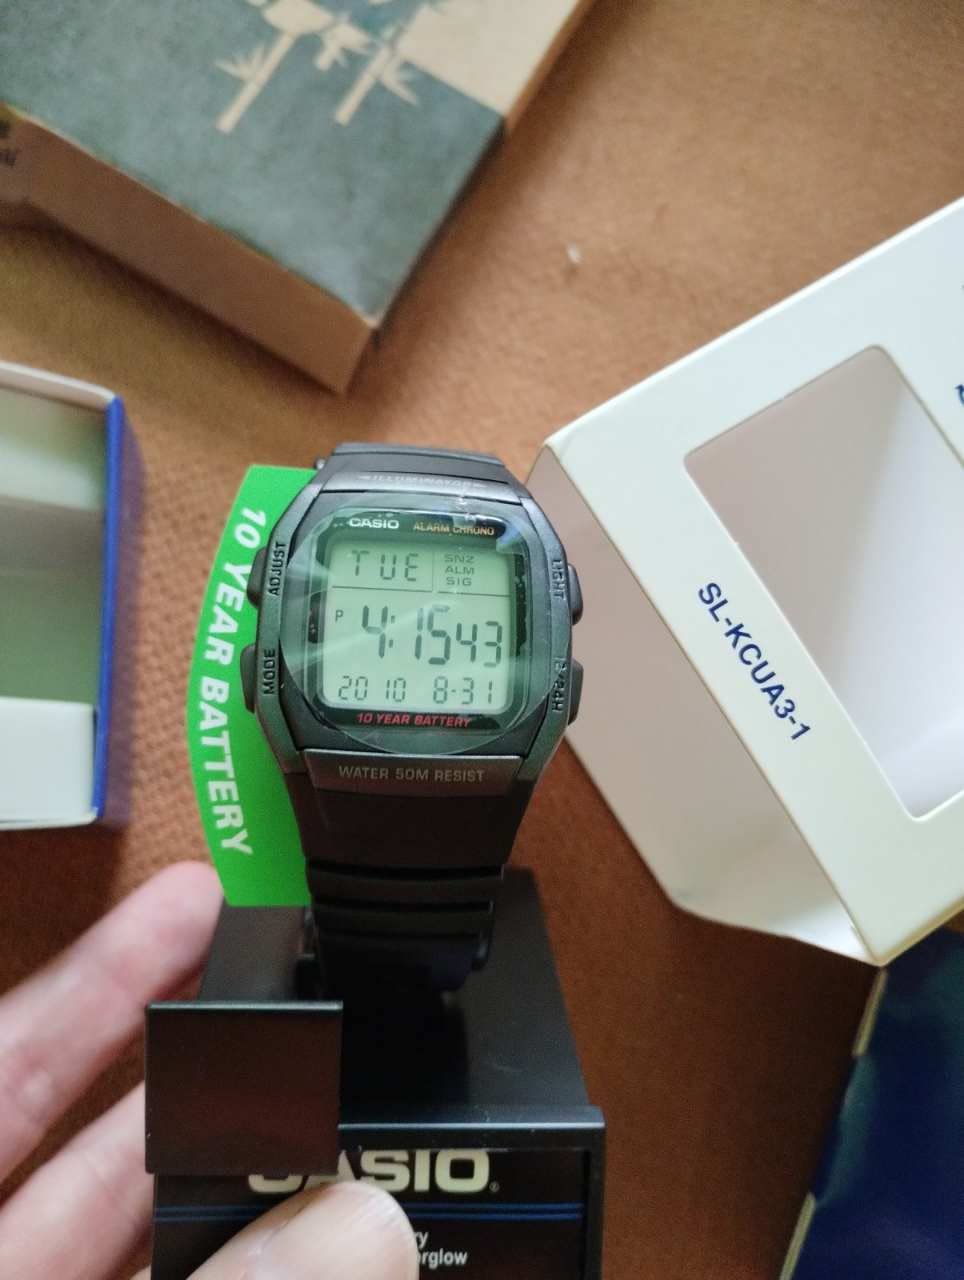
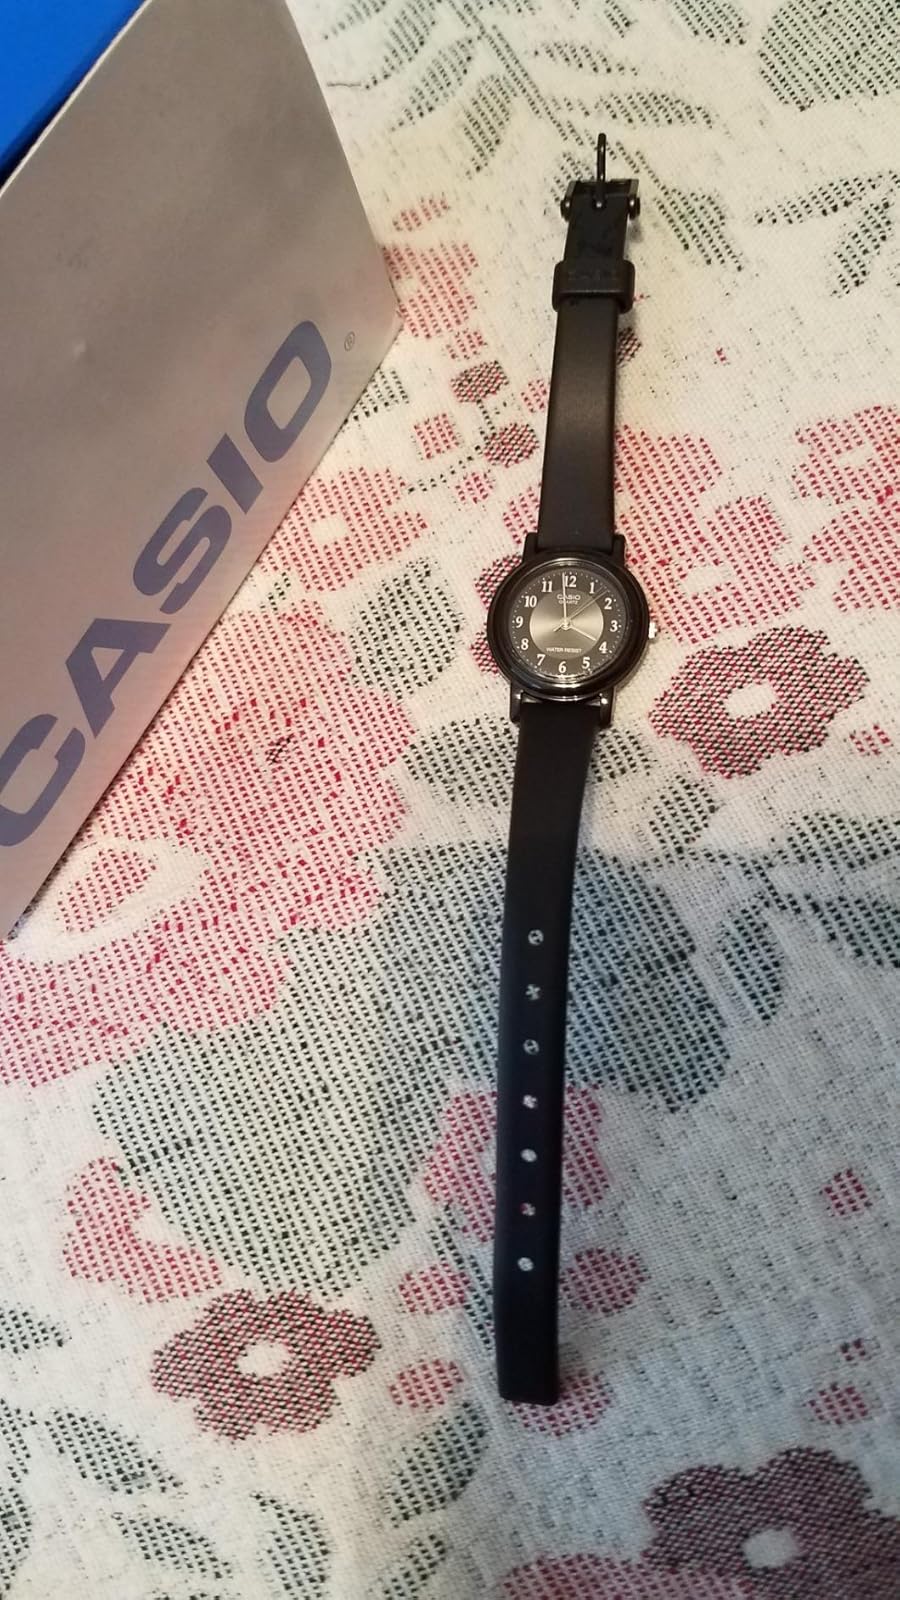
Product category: accessories_watch
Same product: no